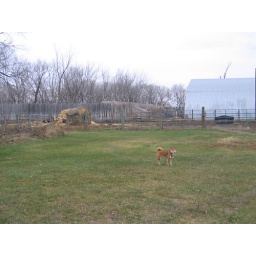
shiba out standing in a field